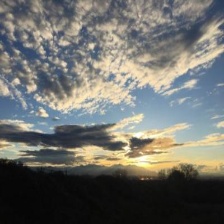
Cloud type: Stratus